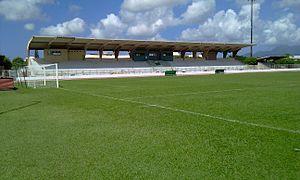
Le stade Georges Gratiant situé au quartier Place d'Armes dans la commune du Lamentin en Martinique.
L'Aiglon du Lamentin — association sportive et culturelle fondée en 1935 — est un club omnisports basé dans la ville du Lamentin en Martinique. Les sports pratiqués sont le football, le karaté, le badminton, l'escrime, le handball, le volley-ball, le basket-ball et l'athlétisme.
Le stade Georges Gratiant est situé dans la ville du Lamentin en Martinique.
Le Lamentin est une commune française, située dans le département de Martinique. Avec ses 62,32 km², elle est la plus grande commune en superficie de la Martinique. Le Lamentin, avec près de 40 000 habitants est la deuxième ville la plus peuplée de Martinique après Fort-de-France. C'est aussi la première ville industrielle et le poumon économique de l'île. En effet, elle abrite sur son territoire 5 zones industrielles et 2 ZAC, la raffinerie de pétrole et les deux plus grands centres commerciaux de l'île. Sur le plan administratif, on trouve dans la commune du Lamentin, de grandes administrations telles que la CGSS, la CAF et la Chambre d'Agriculture. La commune du Lamentin accueille aussi sur son territoire l'aéroport international Martinique Aimé Césaire.
Le championnat de la Martinique de football masculin, dénommé Régionale 1, est une compétition de football qui est pour la Martinique le premier échelon local. Il se déroule annuellement sous forme d'un championnat opposant quatorze clubs amateurs entre les mois de septembre et mai. Cette compétition est organisée par la Ligue de football de la Martinique et, bien que les clubs qui la compose sont affiliés à la Fédération française de football, il n'y a pas de promotion vers les championnats nationaux français.